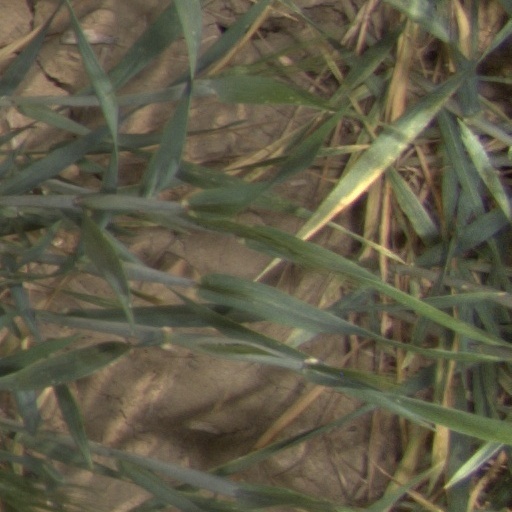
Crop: wheat